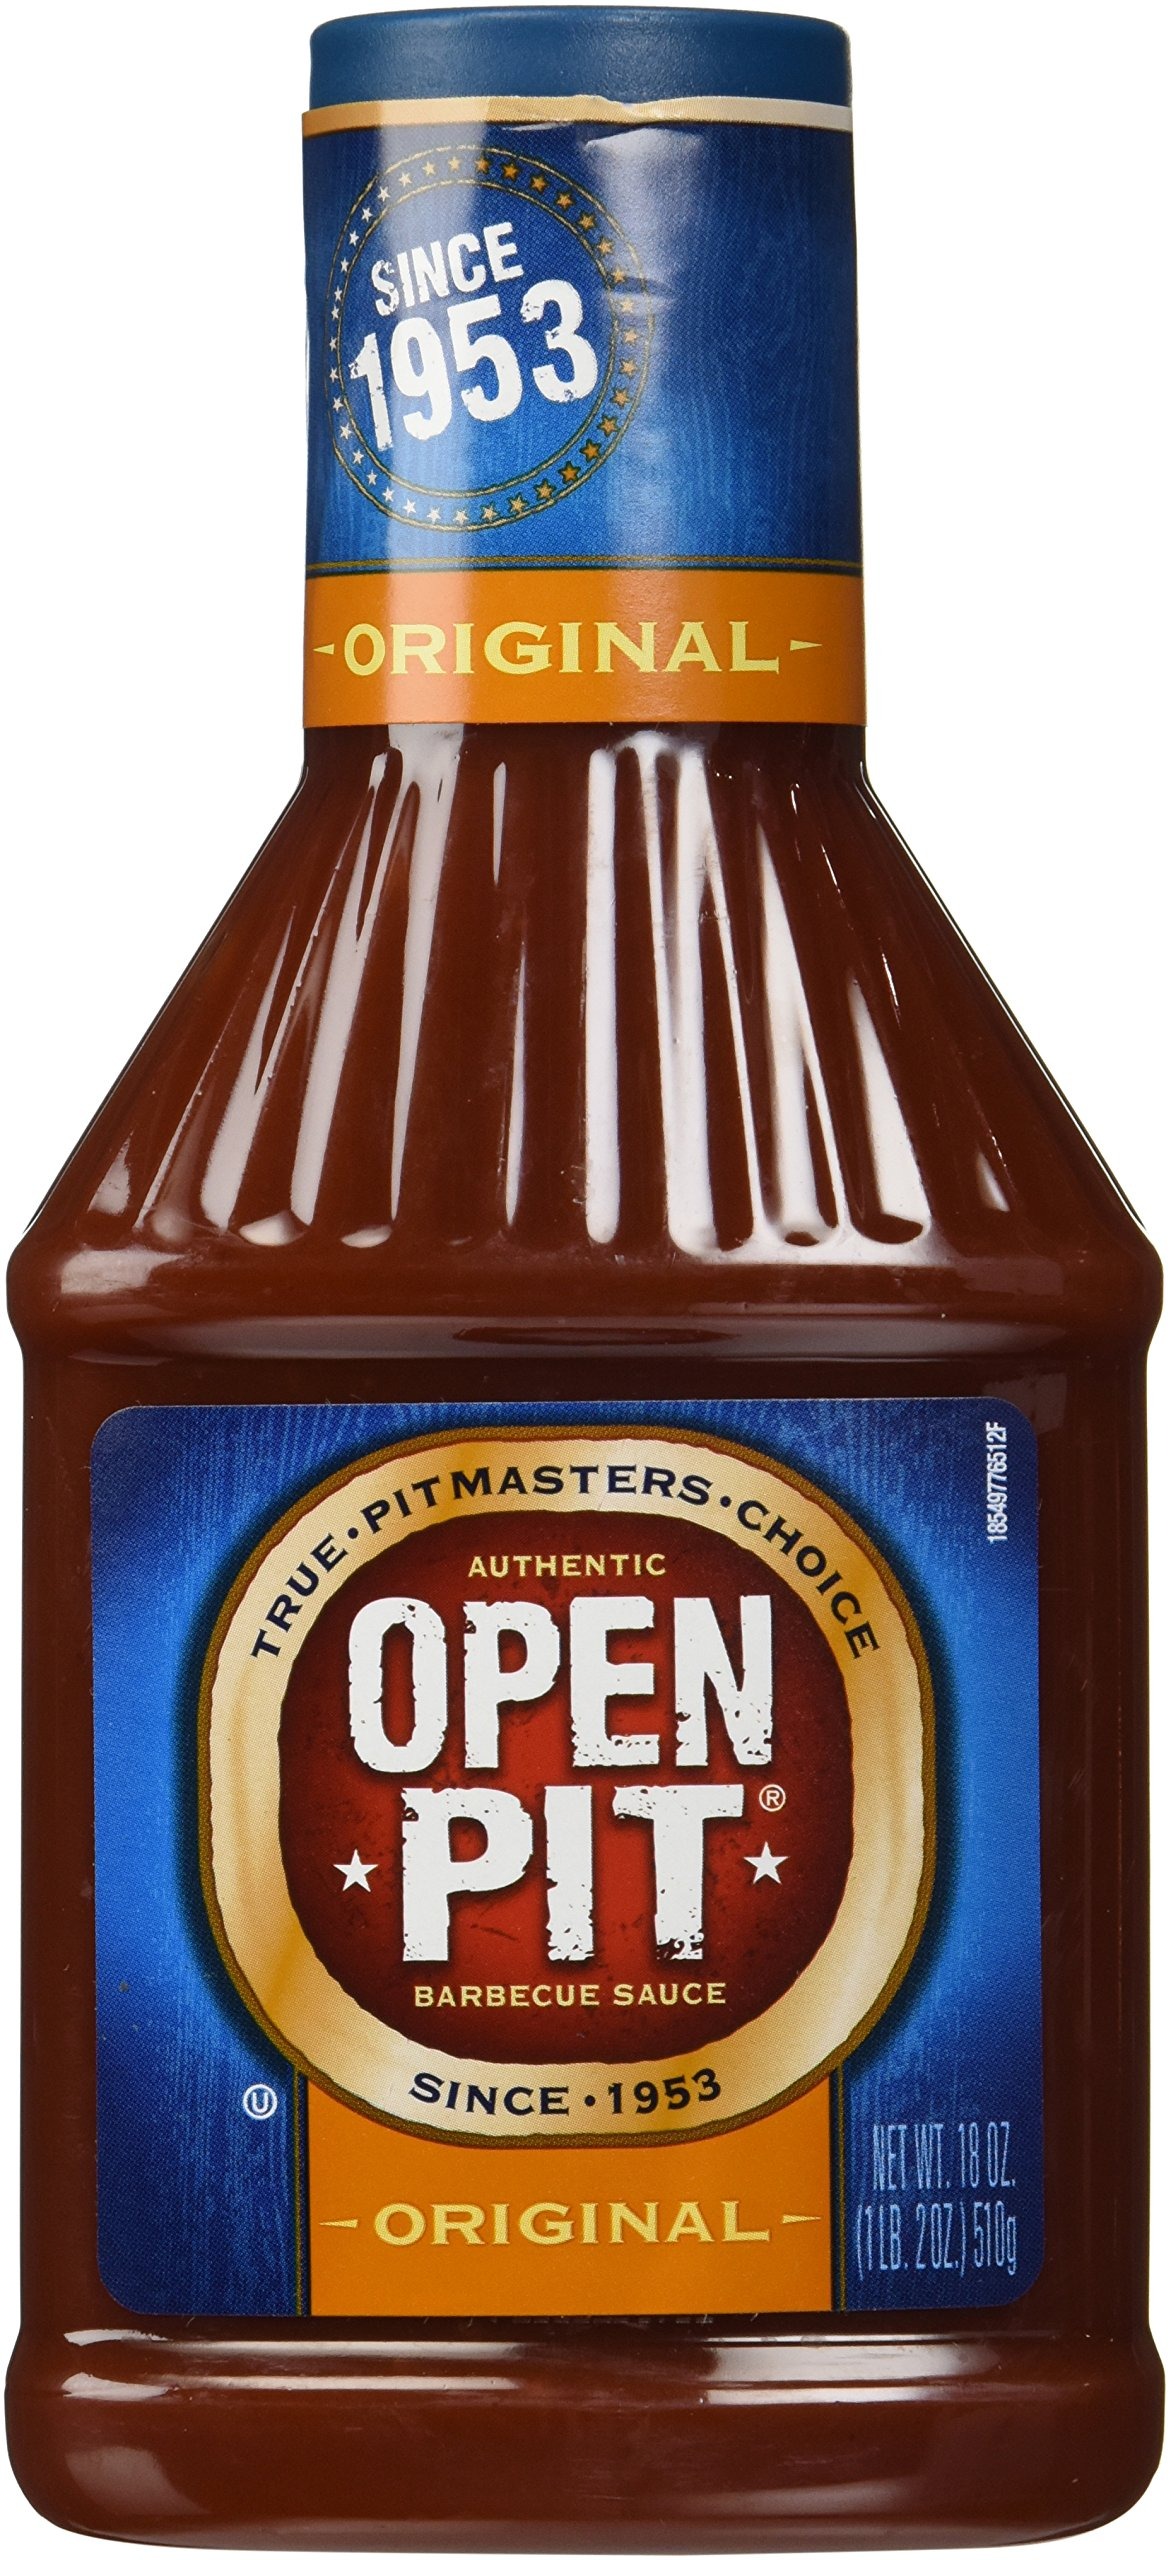
Item Name: Open Pit Original BBQ Sauce, 18 Oz (Pack of 3)
Value: 54.0
Unit: Ounce

Price: 1.69